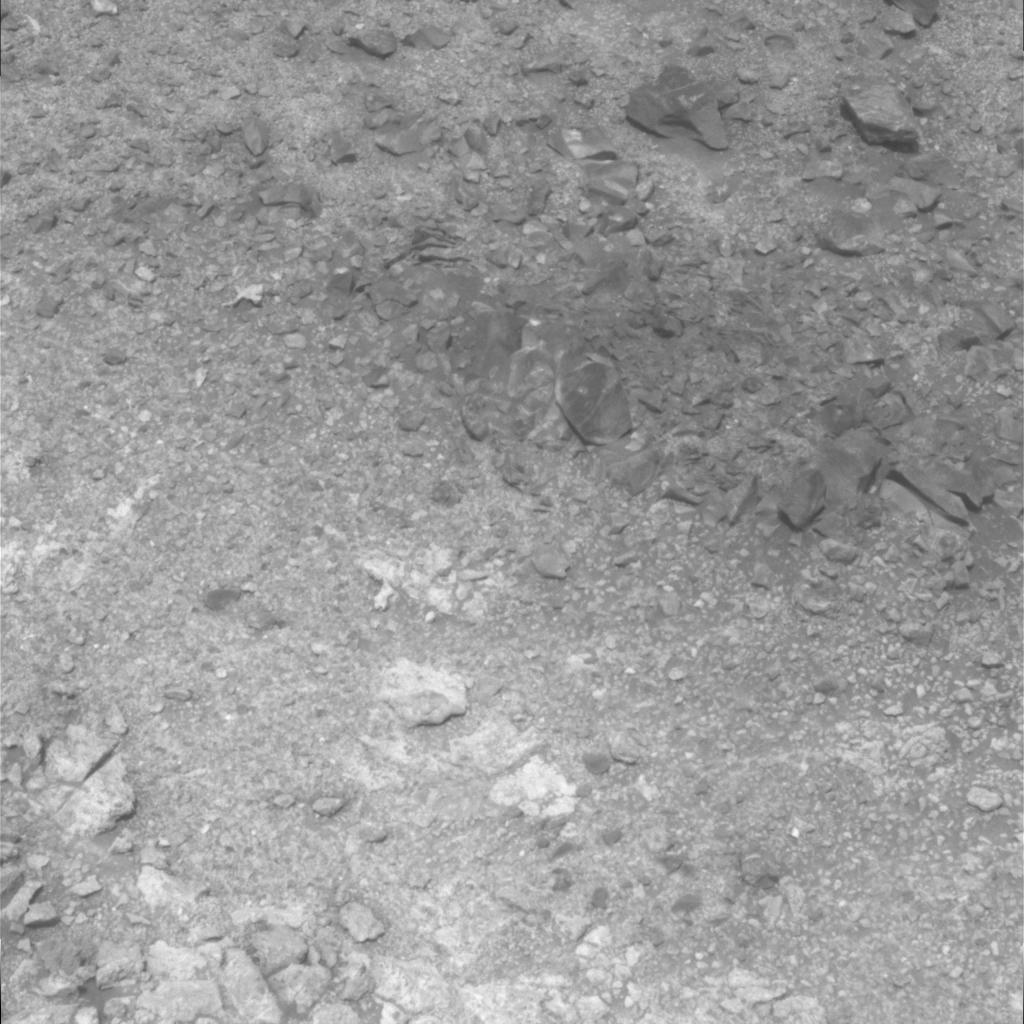
Surface features visible: Rock Outcrops, Clasts, Soil, Nearby Surface